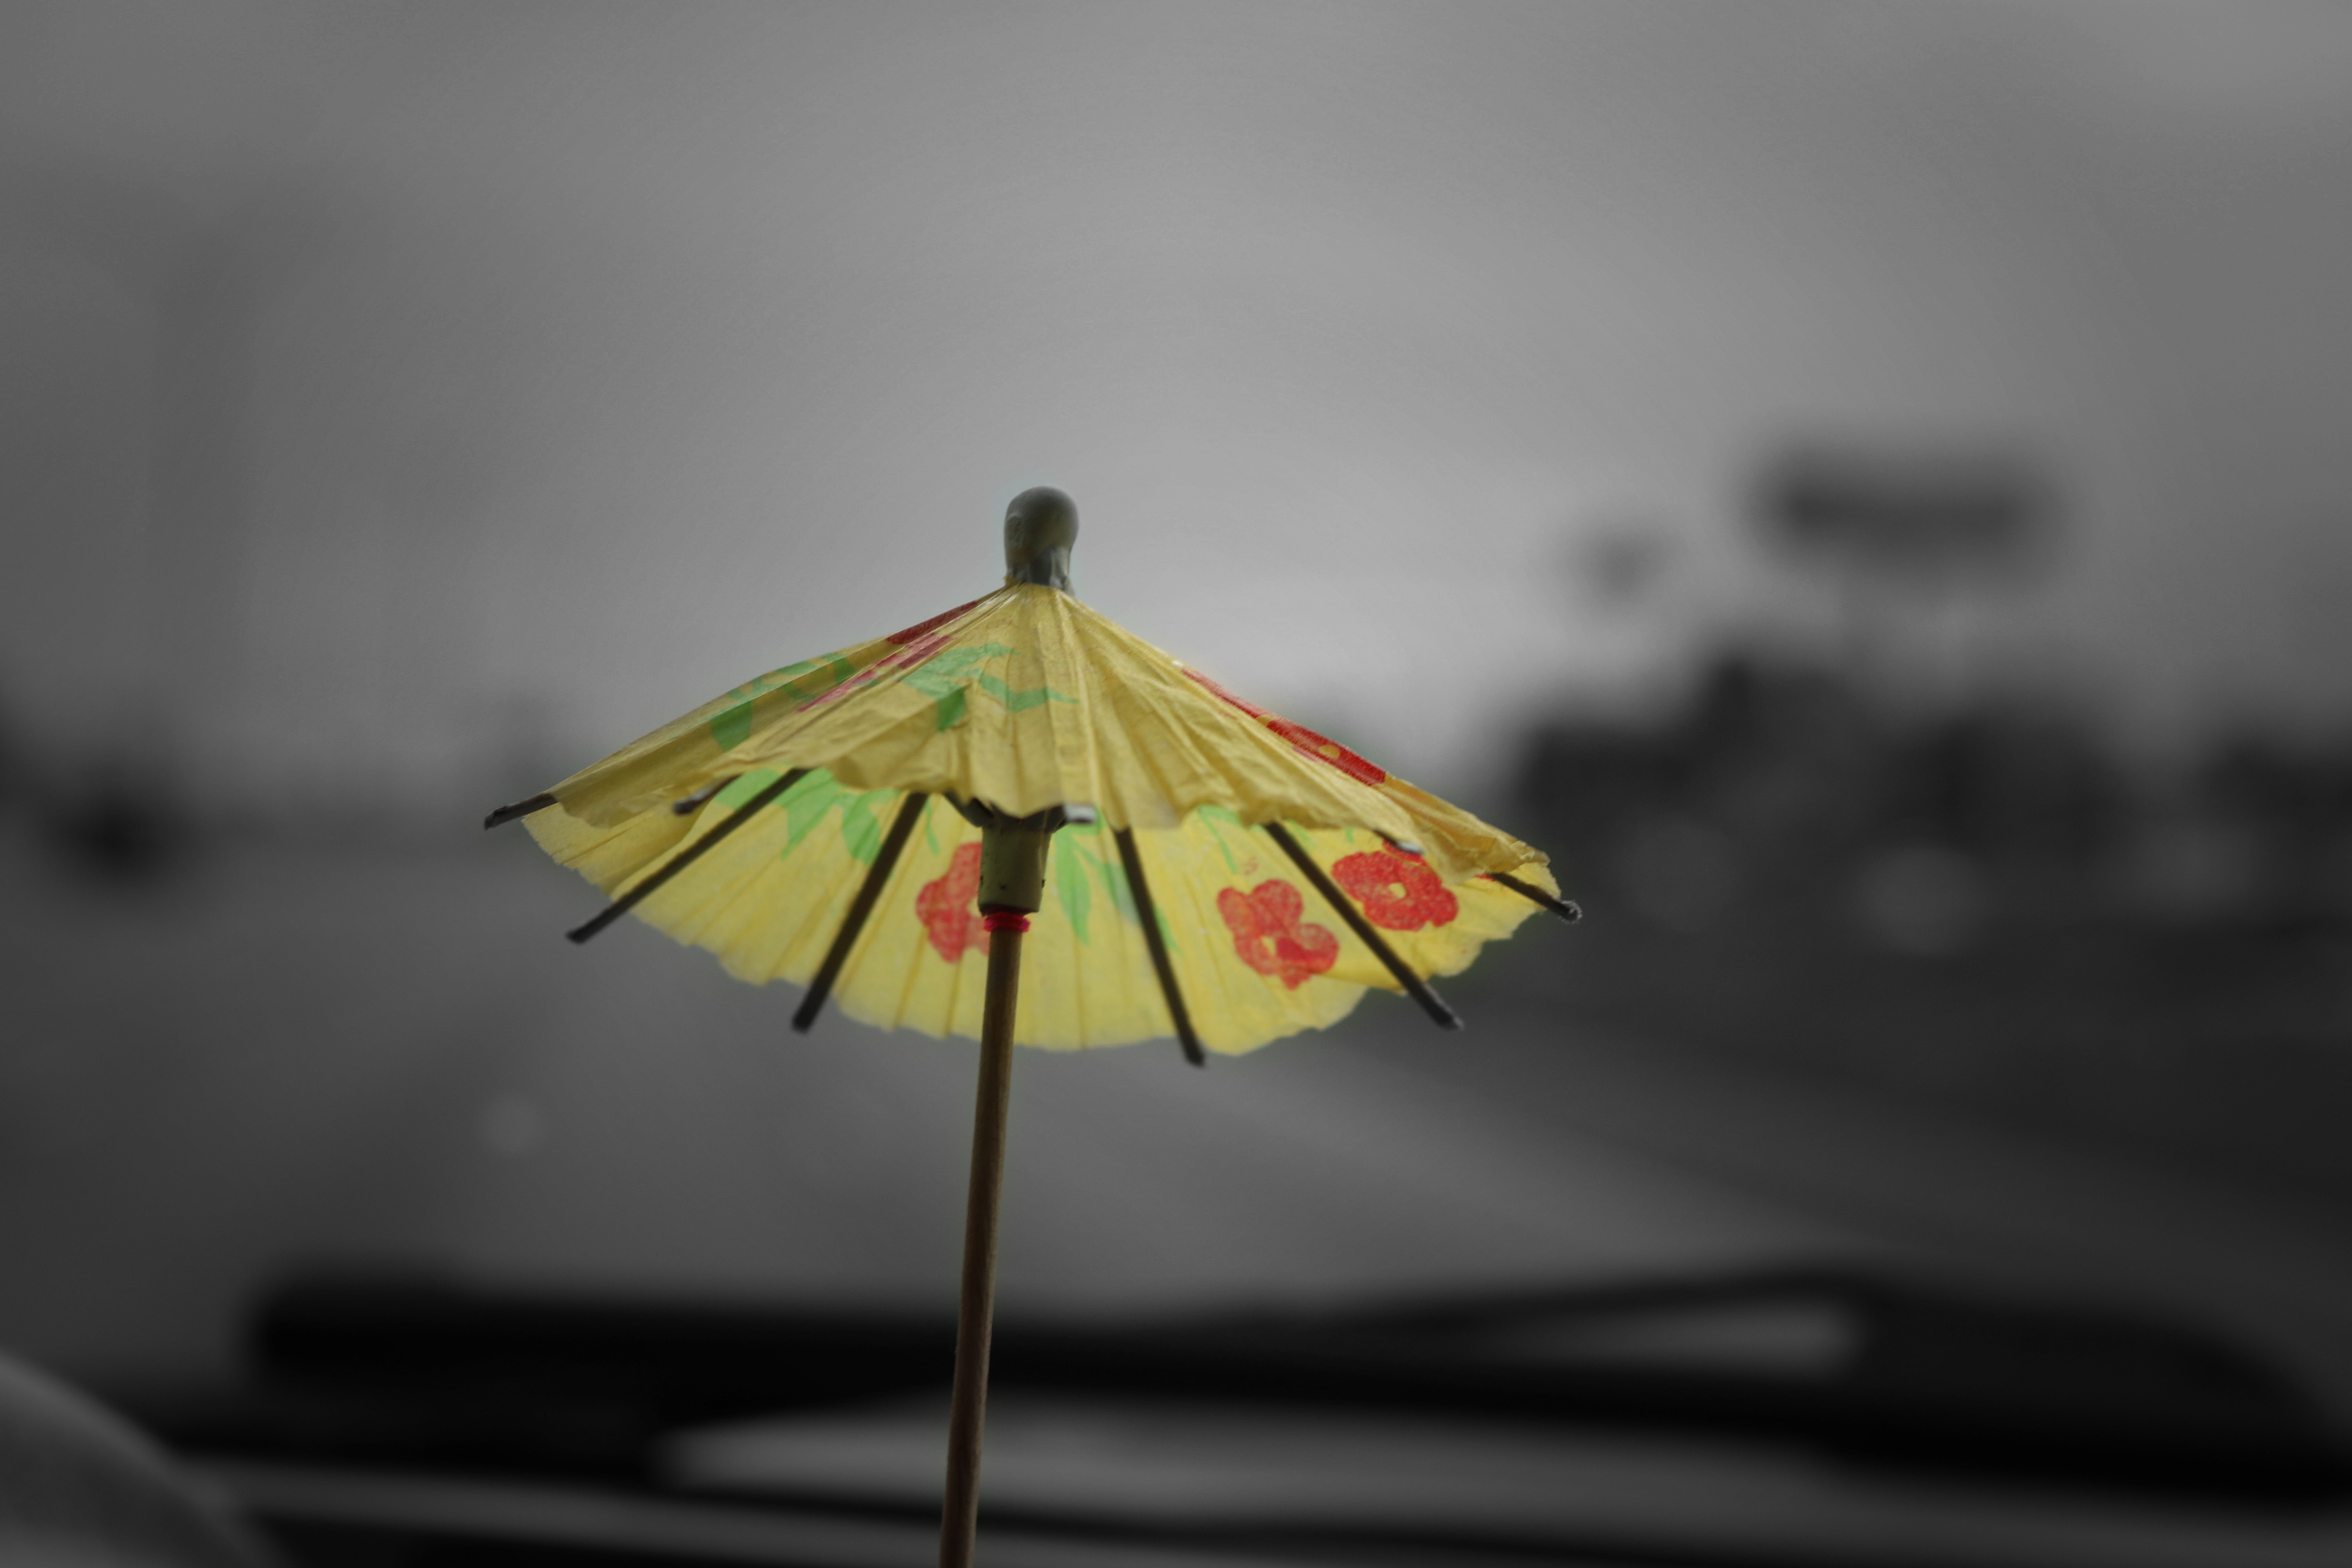
wing, light, leaf, celebration, decoration, line, green, chinese, red, tropical, umbrella, color, insect, drink, black, yellow, alcohol, cocktail, ornament, close up, japanese, cool, decorative, exotic, shape, oriental, toothpick, macro photography, fashion accessory